El Hombre Señalado

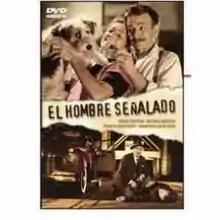

El hombre señalado is a 1957 Argentine drama film directed by Francis Lauric. It was entered into the 7th Berlin International Film Festival.